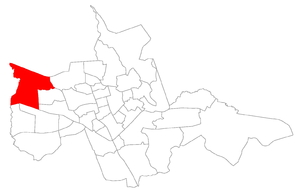
Agroindustrial est un quartier de la ville brésilienne de Santa Maria, Rio Grande do Sul. Le quartier est situé dans district de Sede.